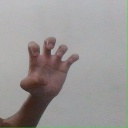
अक्षर: झ